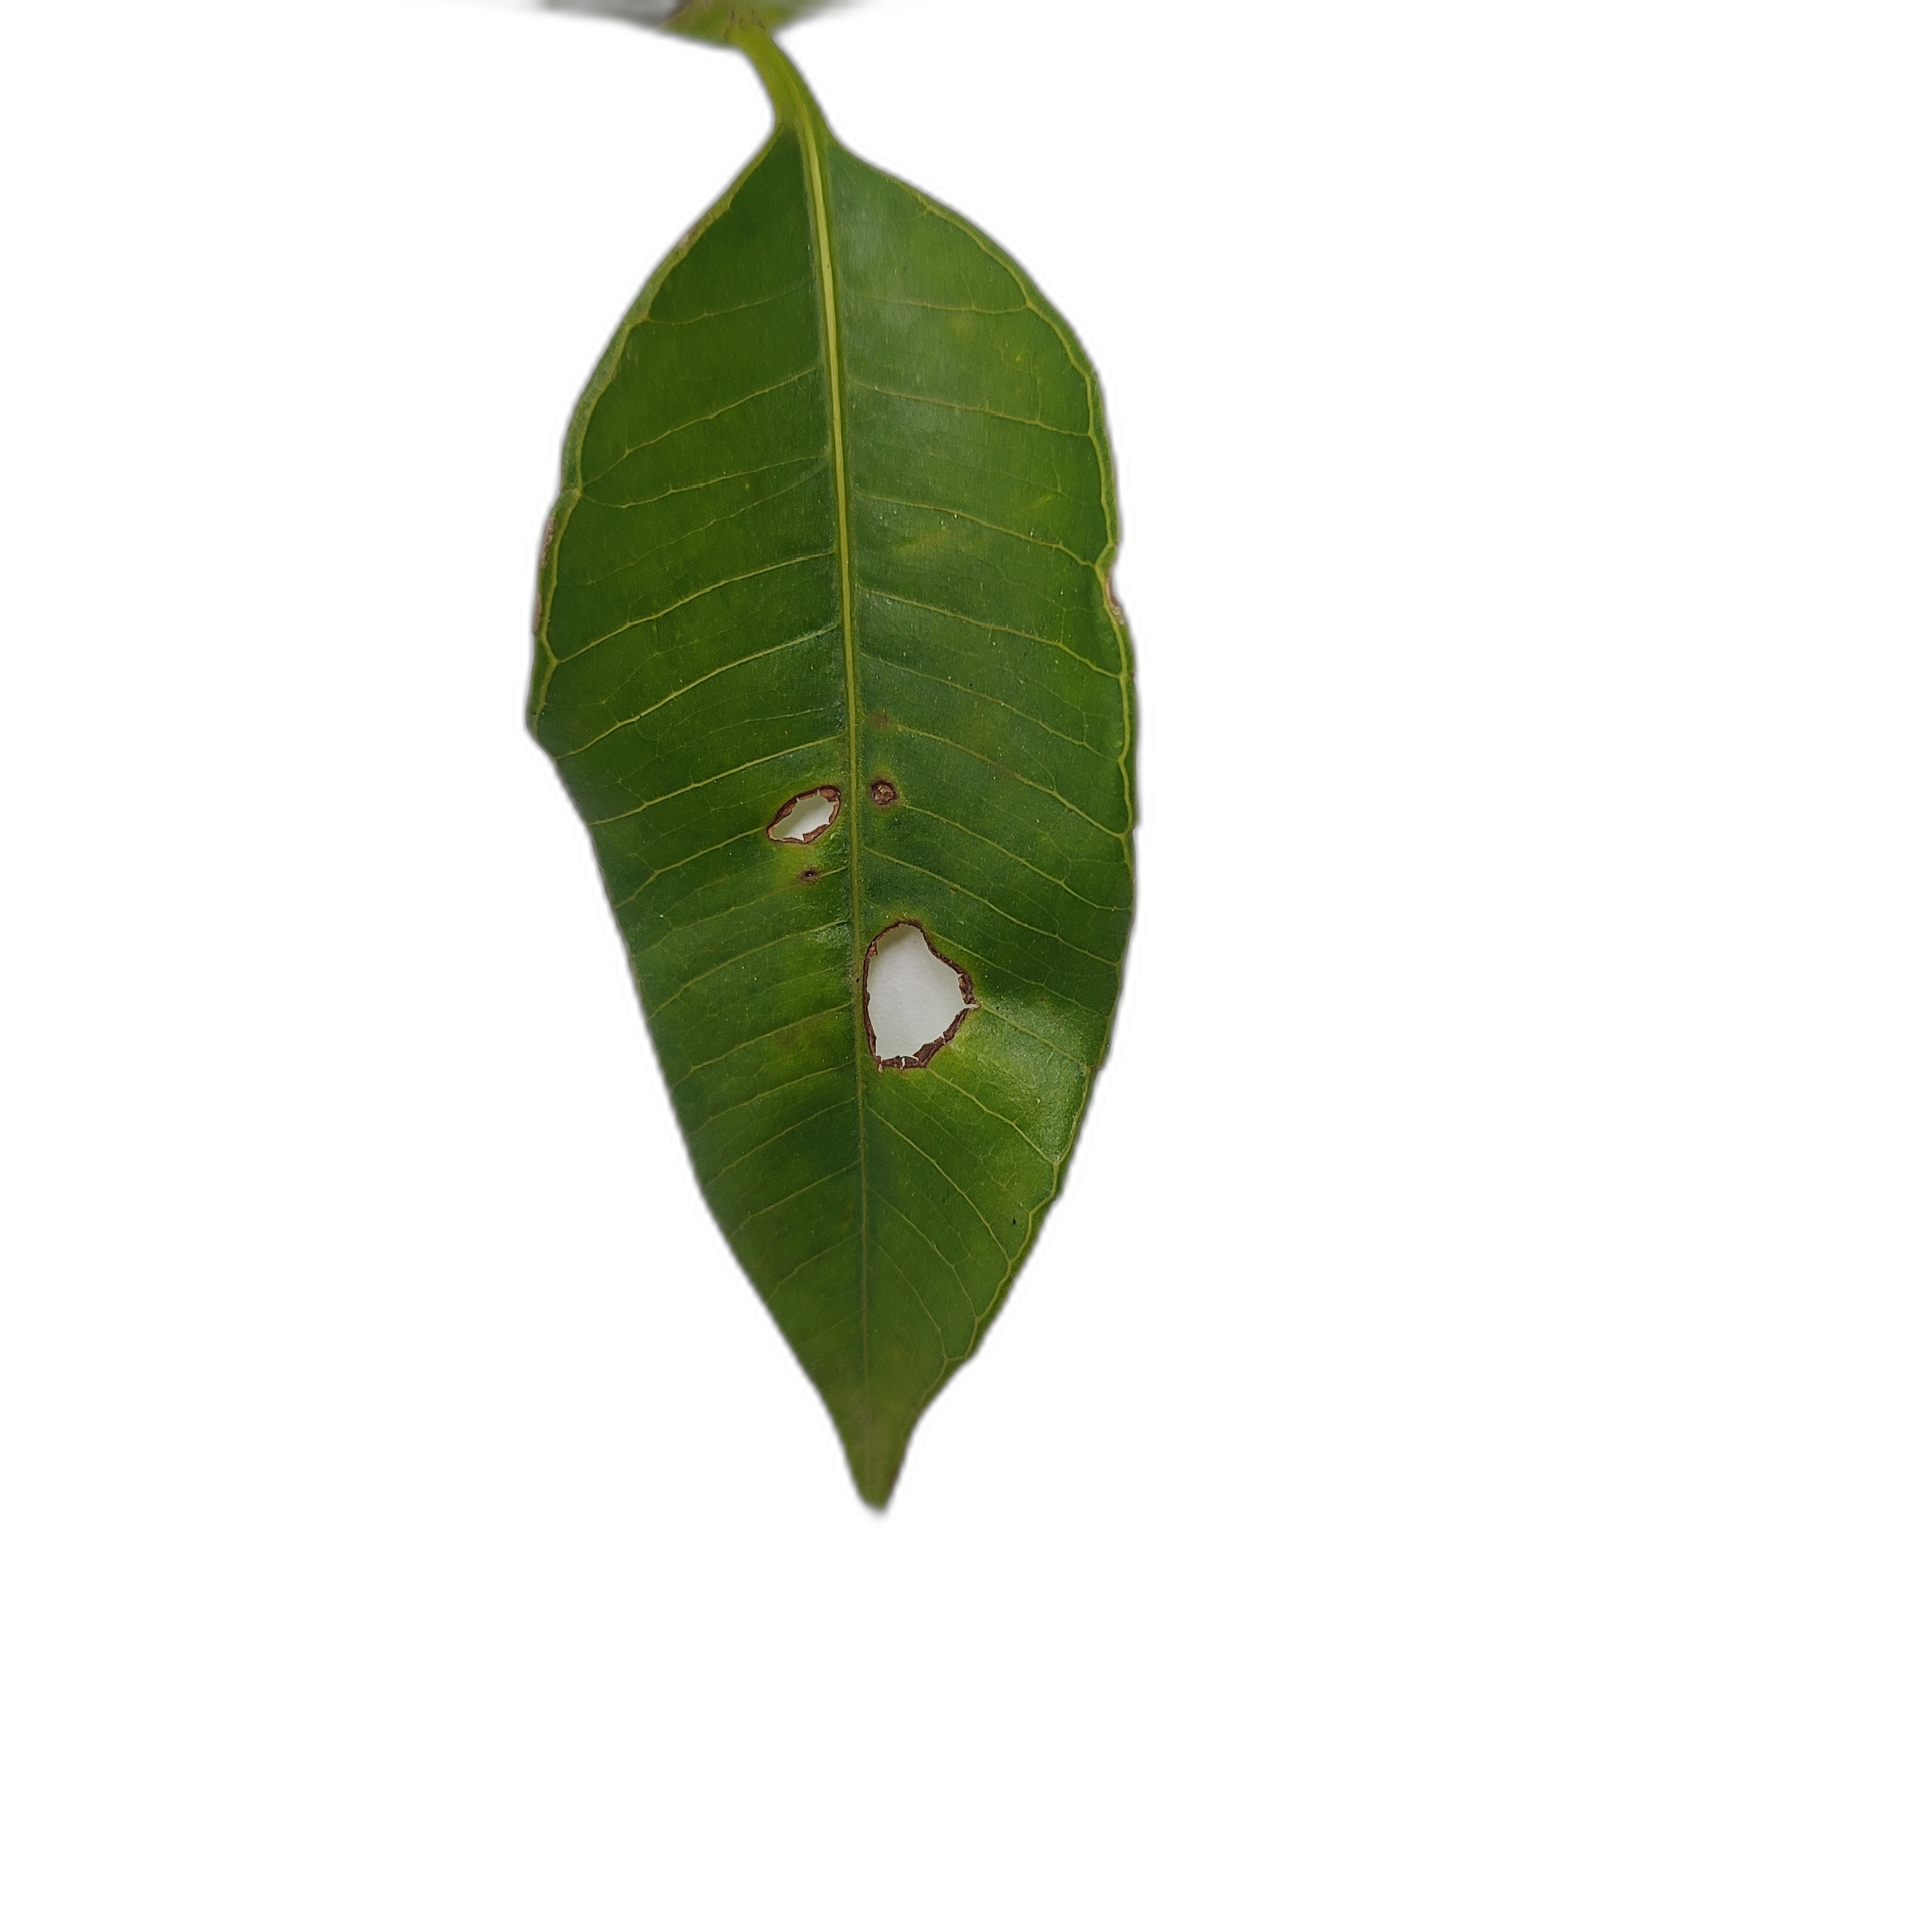
Label: not_healthy